Paraguay and the World Bank

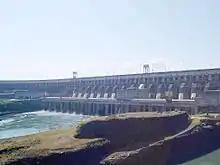
Itaipu Dam

Paraguay is one of the largest energy exporters in the world, and the World Bank places an emphasis on the realization and optimization of Paraguay's energy sector in order to boost its economy. Almost all of Paraguay's energy is produced at the massive Itaipú hydroelectric dam which lies on the Paraná river bordering Brazil and Paraguay. Though Paraguay could not contribute financially to the construction of the dam, it was able to contribute by conceding ownership of the construction site to Brazil and agreeing to export energy to Brazil at a discounted rate. Paraguay's economy was completely revitalized by the project and thousands of jobs were created. Construction spanned nine years from 1973 to 1982 and during this period the Gross Domestic Product of Paraguay grew at a rate of 8% annually and Brazil's appetite for Paraguayan energy provided the necessary stimulus for Paraguay to rapidly develop its agriculture sector.